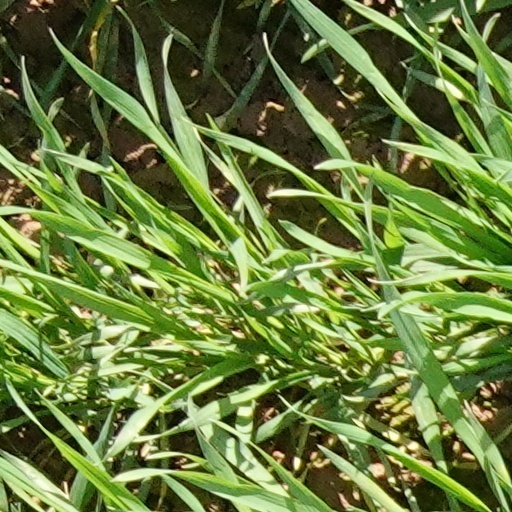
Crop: wheat